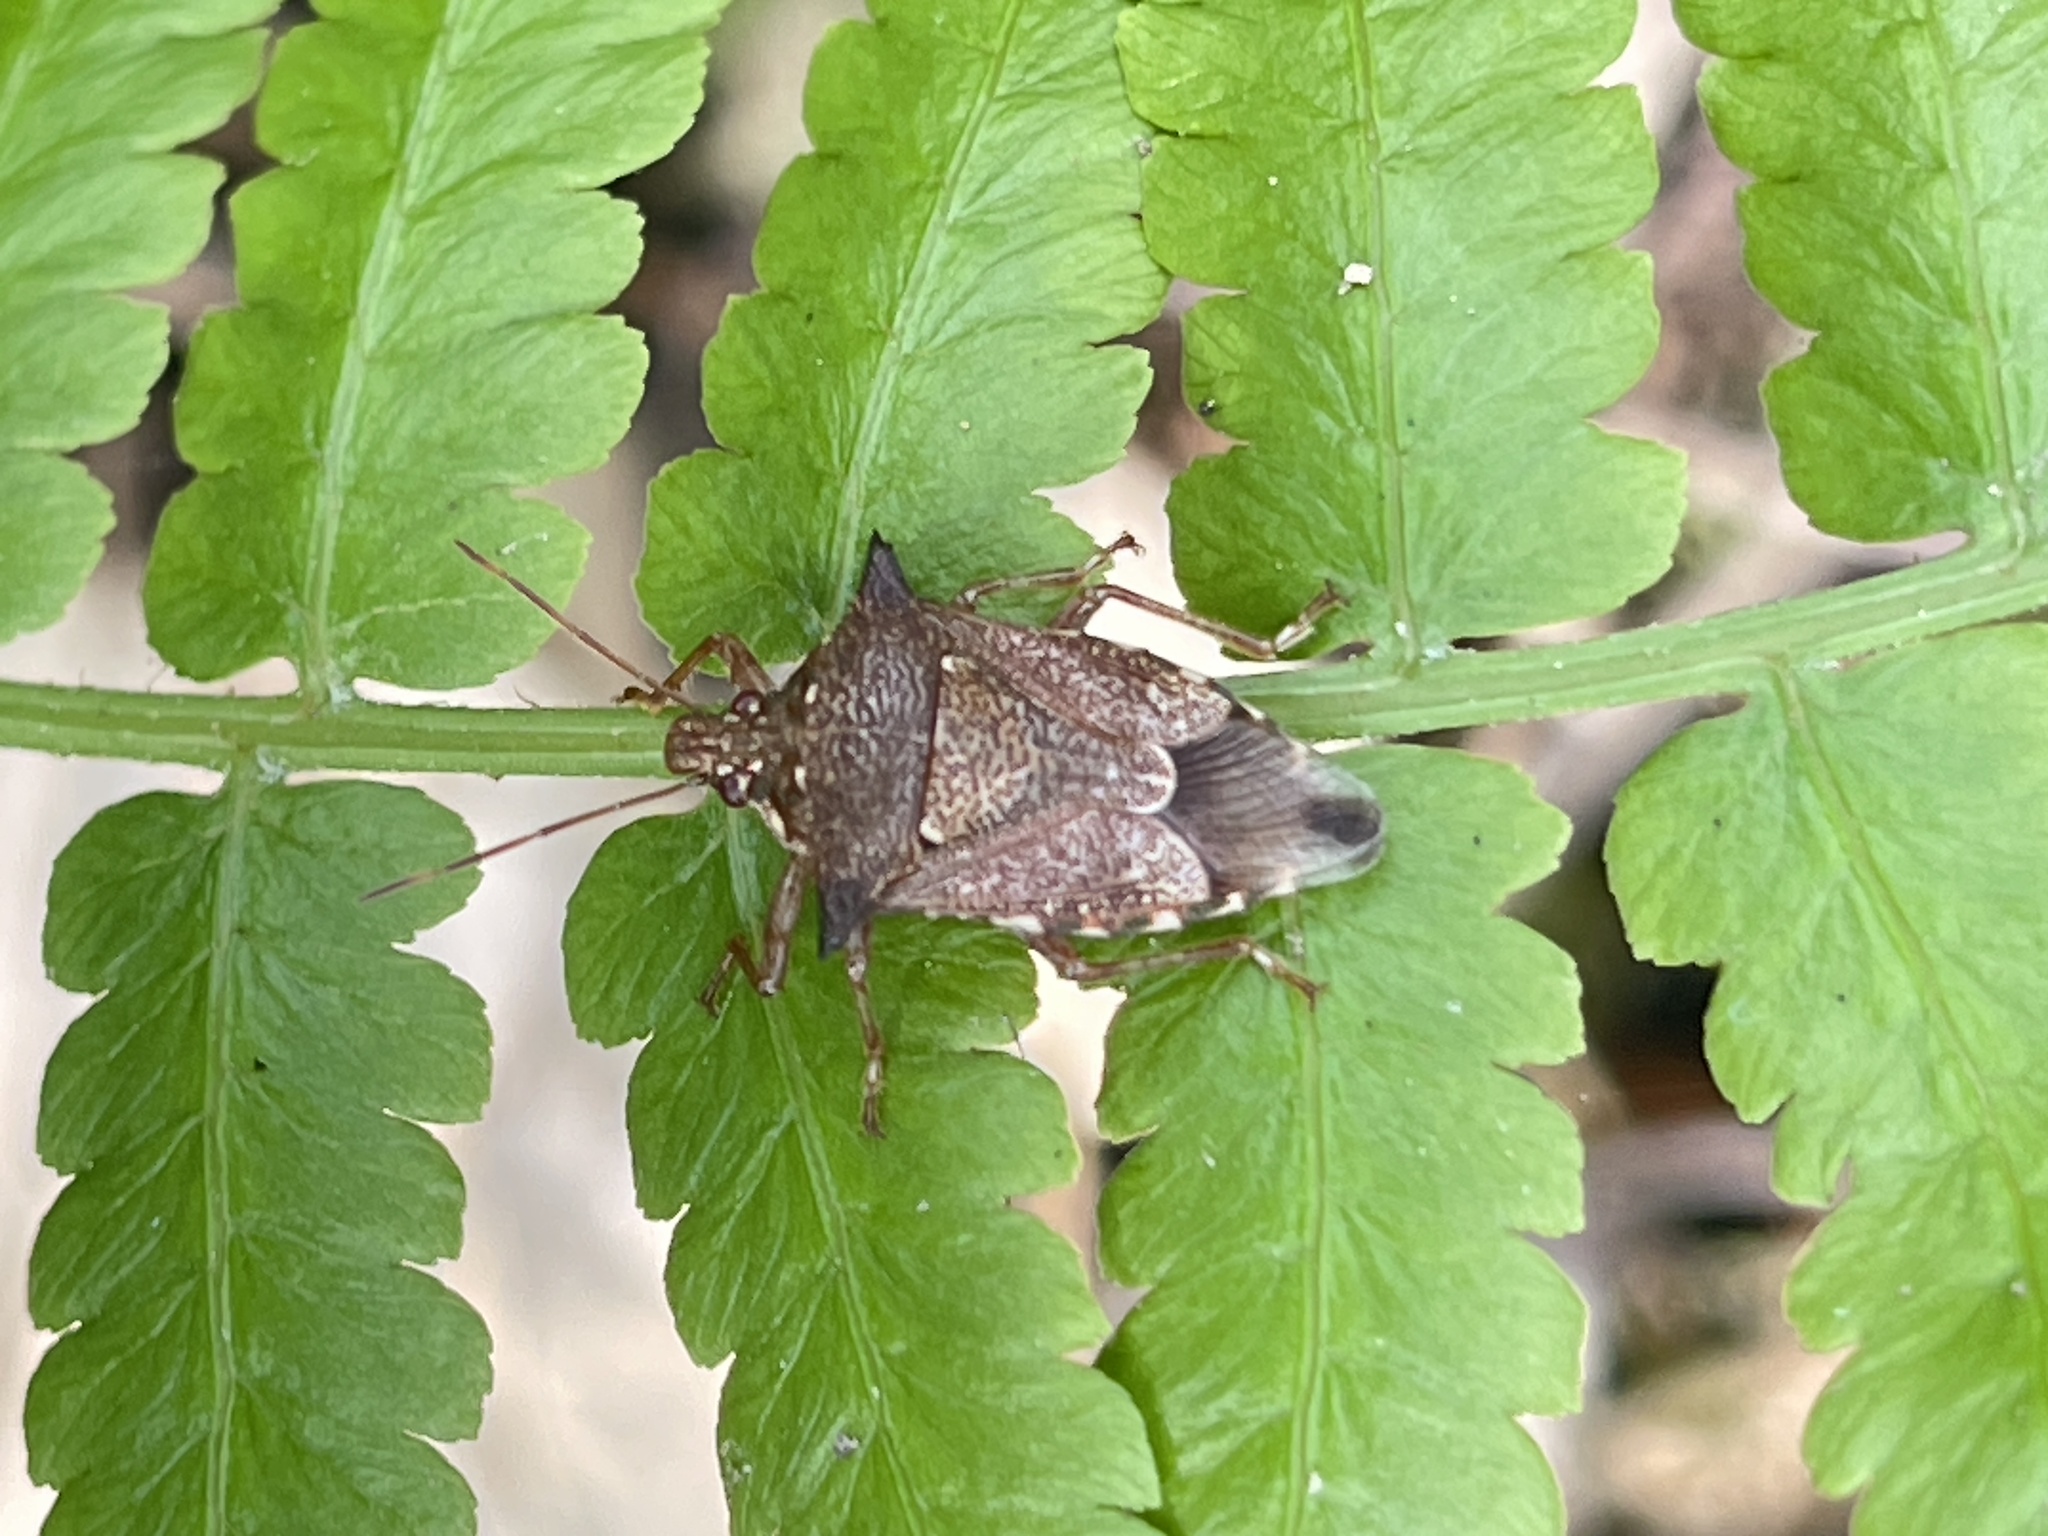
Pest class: stink_bug